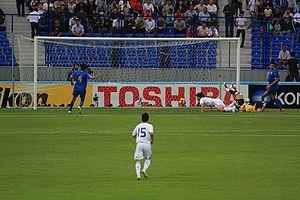
Cet article donne les résultats des matches du quatrième tour de qualification pour la zone Asie pour la qualification à la Coupe du monde 2010.